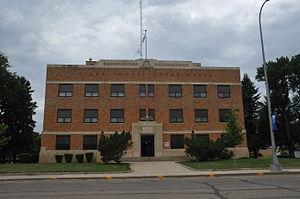
La ville de Clark est le siège du comté de Clark, situé dans le Dakota du Sud, aux États-Unis. Sa population était de 1 139 habitants au recensement de 2010.